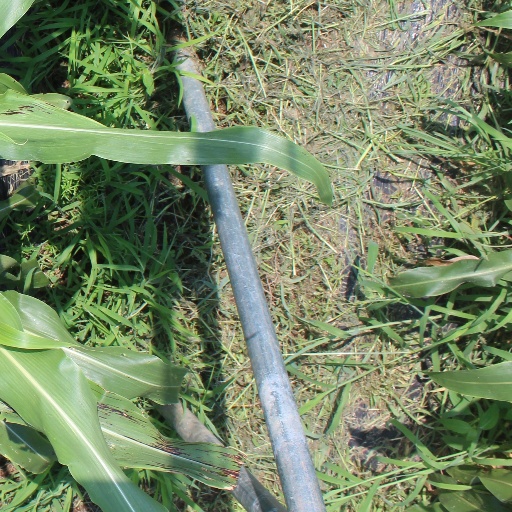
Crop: sorghum